Adolf Hitler's rise to power

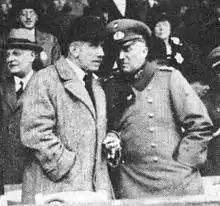
Chancellor Franz von Papen (left) with his eventual successor, the Minister of Defence Kurt von Schleicher

In 1920, a small "hall protection" squad was organised around Emil Maurice. The group was first named the "Order troops" ("Ordnertruppen"). Later in August 1921, Hitler redefined the group, which became known as the "Gymnastic and Sports Division" of the party ("Turn- und Sportabteilung"). By the autumn of 1921 the group was being called the "Sturmabteilung" ("Storm Detachment") or SA, and by November 1921 the group was officially known by that name. Also in 1920, Hitler began to lecture in Munich beer halls, particularly the "Hofbräuhaus", "Sterneckerbräu" and "Bürgerbräukeller". Only Hitler was able to bring in the crowds for the party speeches and meetings. By this time, the police were already monitoring the speeches, and their own surviving records reveal that Hitler delivered lectures with titles such as "Political Phenomenon, Jews and the Treaty of Versailles". At the end of the year, party membership was recorded at 2,000.